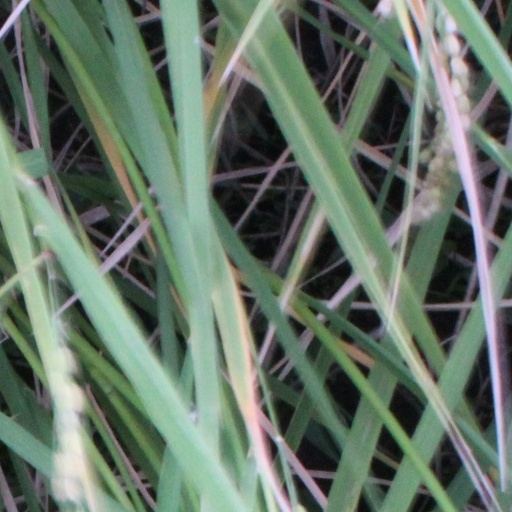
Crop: rice